Edward Duplex

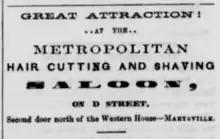
In this June 1858 newspaper advertisement, Edward P. Duplex announced the reduction in price for hair cutting and shampooing to "50 cents each".

In 1854, he moved to Marysville, Yuba County, where he became the town's best-known Black citizen. Duplex opened a barbershop in Marysville, Yuba County, using his profit from the gold mine.